Ransom Asa Moore

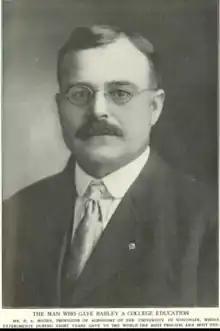
Ransom Asa Moore

Professor Ransom Asa Moore was an agronomist and professor at the University of Wisconsin-Madison. He was born 1861 in Kewaunee County, Wisconsin and died in 1941 in Madison, Wisconsin. He has been called "Father of Wisconsin 4-H", the builder and "Daddy" of the Agriculture Short Course Program, and the Father of the Agronomy Department at the University of Wisconsin-Madison College of Agriculture.